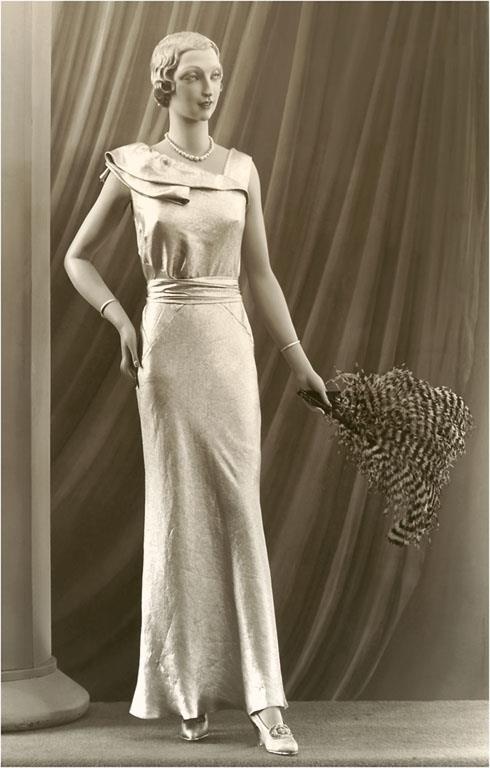
FN-131 Twenties Mannequin with Feathers - Vintage Image
Postcard Just like the postcards of yesteryear! 3.5" x 5.5" Pack of 20 Greeting Card Blank Inside Bagged with an envelope 4.5" x 6.25" Pack of 6 Magnet Badge-style magnet 2.5" x 3.5" Pack of 6 Art Print Bagged with a backing board 12.5" x 18" Individual Print Sticker Die-cut vinyl sticker on backing 3.5" x 5.5" Pack of 12
Brand: Found Image Press
Category: Arts & Entertainment > Hobbies & Creative Arts > Arts & Crafts > Art & Crafting Tools > Dress Forms